The Bugle

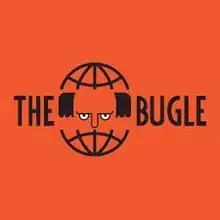
Logo of The Bugle Podcast

The Bugle is a satirical news podcast, created by John Oliver and Andy Zaltzman in 2007. Since 2016, it has been hosted by Zaltzman and a rotating cast of co-hosts including Alice Fraser, Nish Kumar, Anuvab Pal, Hari Kondabolu, Tom Ballard, Tiff Stevenson and Helen Zaltzman. It focuses on global news stories, especially about politics in the United Kingdom, United States, and India.